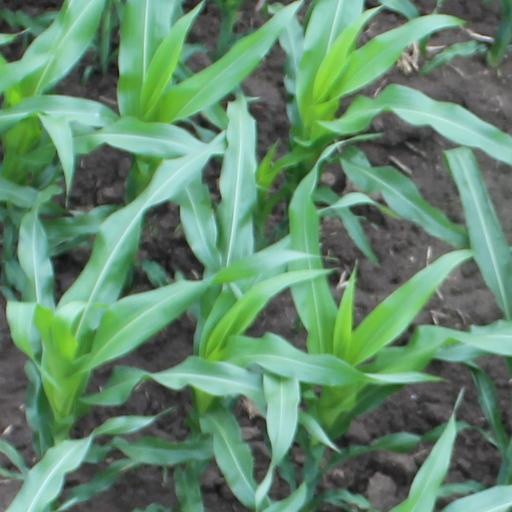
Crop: maize; corn